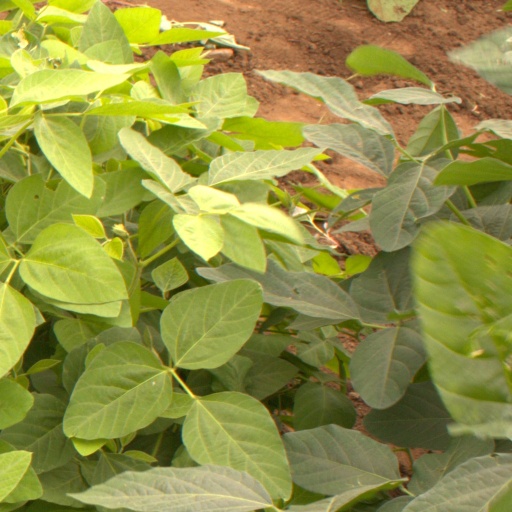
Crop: soybean